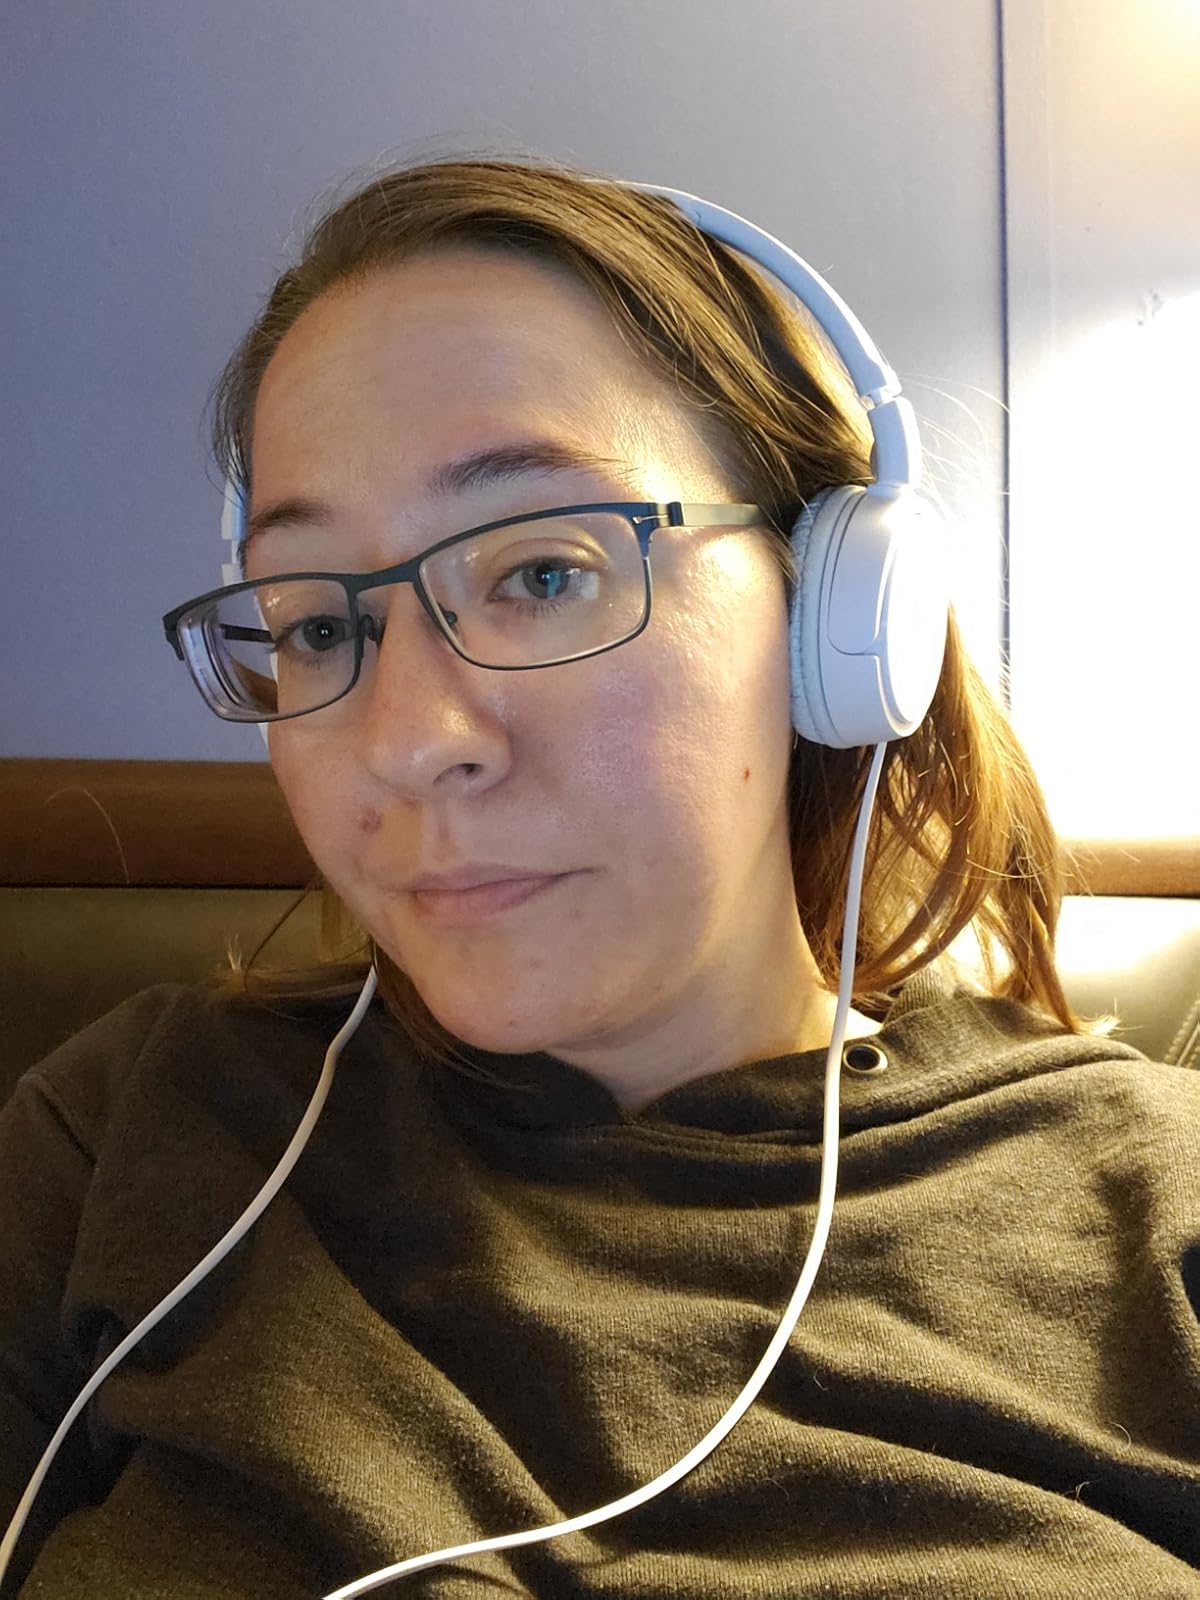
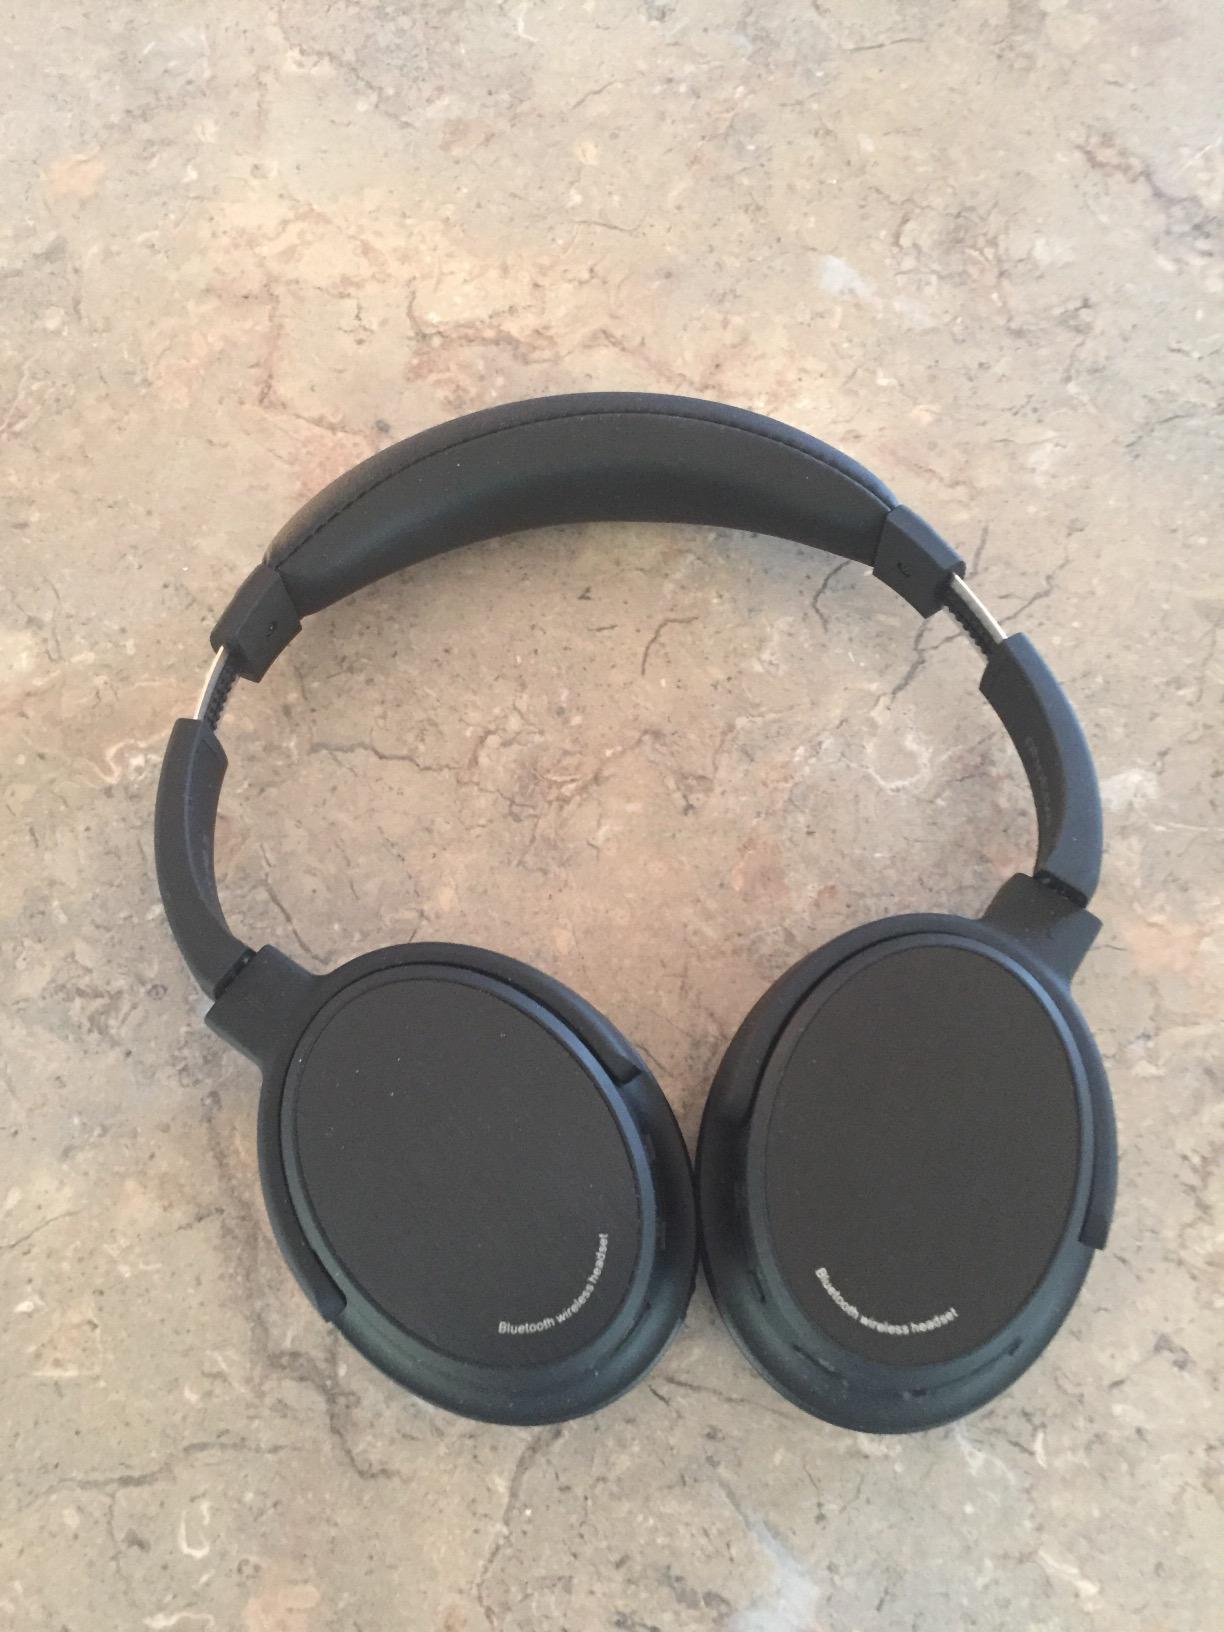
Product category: headphones
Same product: no